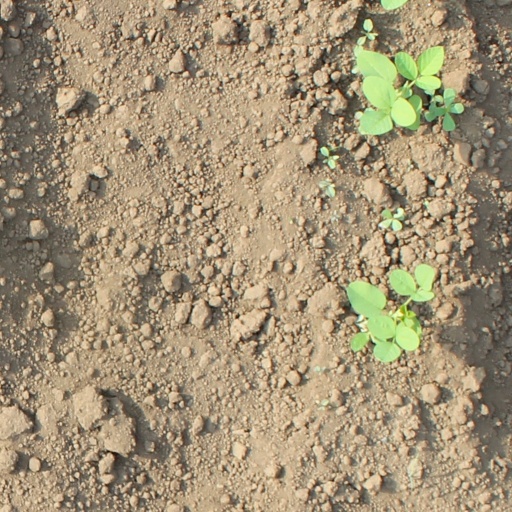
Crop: soybean